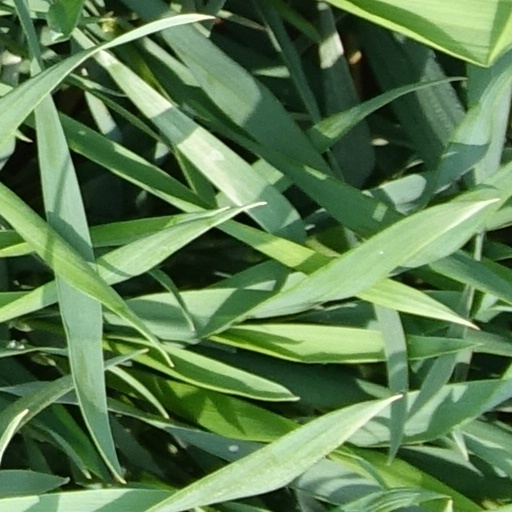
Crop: wheat